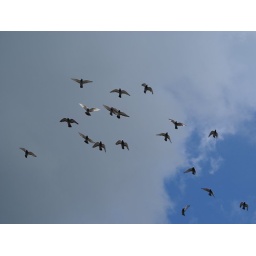
Just some pigeons flying around my house